Ilya Voznesensky

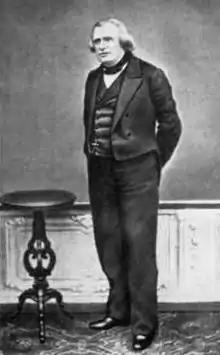

Ilya Gavrilovich Voznesensky (also romanized as Ilia or Il'ia Voznesenskii or Wosnesenski; June 19, 1816 – May 18, 1871) was a Russian explorer and naturalist associated with the Russian Academy of Sciences who collected biological specimens and cultural artifacts from the Russian Far East and North and South America, known especially for his ten-year expedition in Russian America (parts of present-day Alaska and California), which he explored from 1839 to 1849. The expedition collected around 400 previously unknown species of plant and animals, and established the world's largest collection of ethnological artifacts of Russian America. After the expedition, Voznesensky was appointed custodian of the Zoological Museum in St. Petersburg. Voznesensky was a corresponding member of the Russian Geographical Society and one of the founders of the Russian Entomological Society. He was awarded the Order of Saint Stanislaus, third class, in 1856.